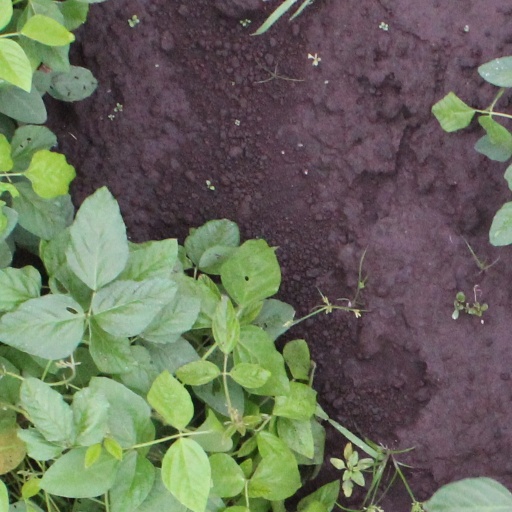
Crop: soybean